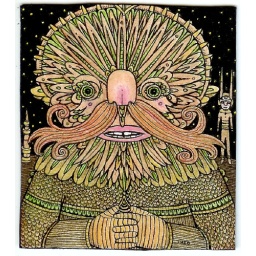
The shape of his face was actually inspired by a towel holder In my Mom's bathroom.